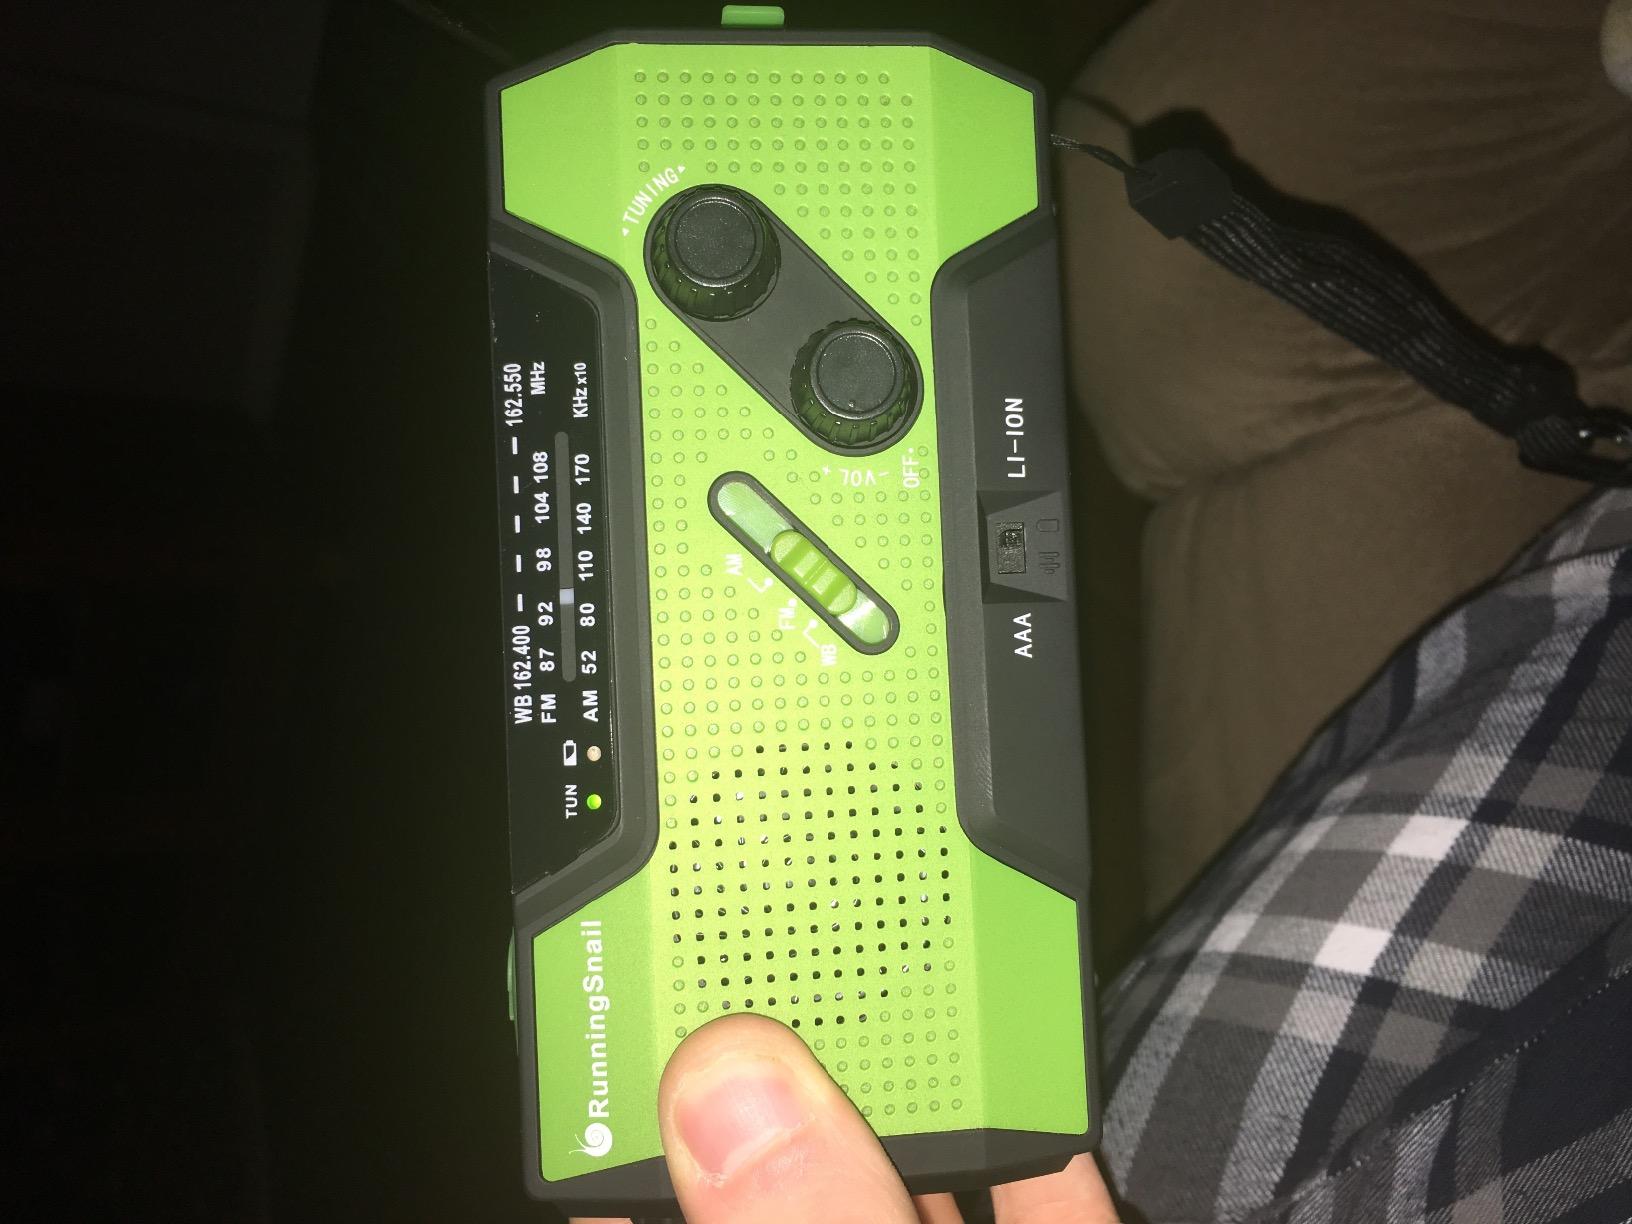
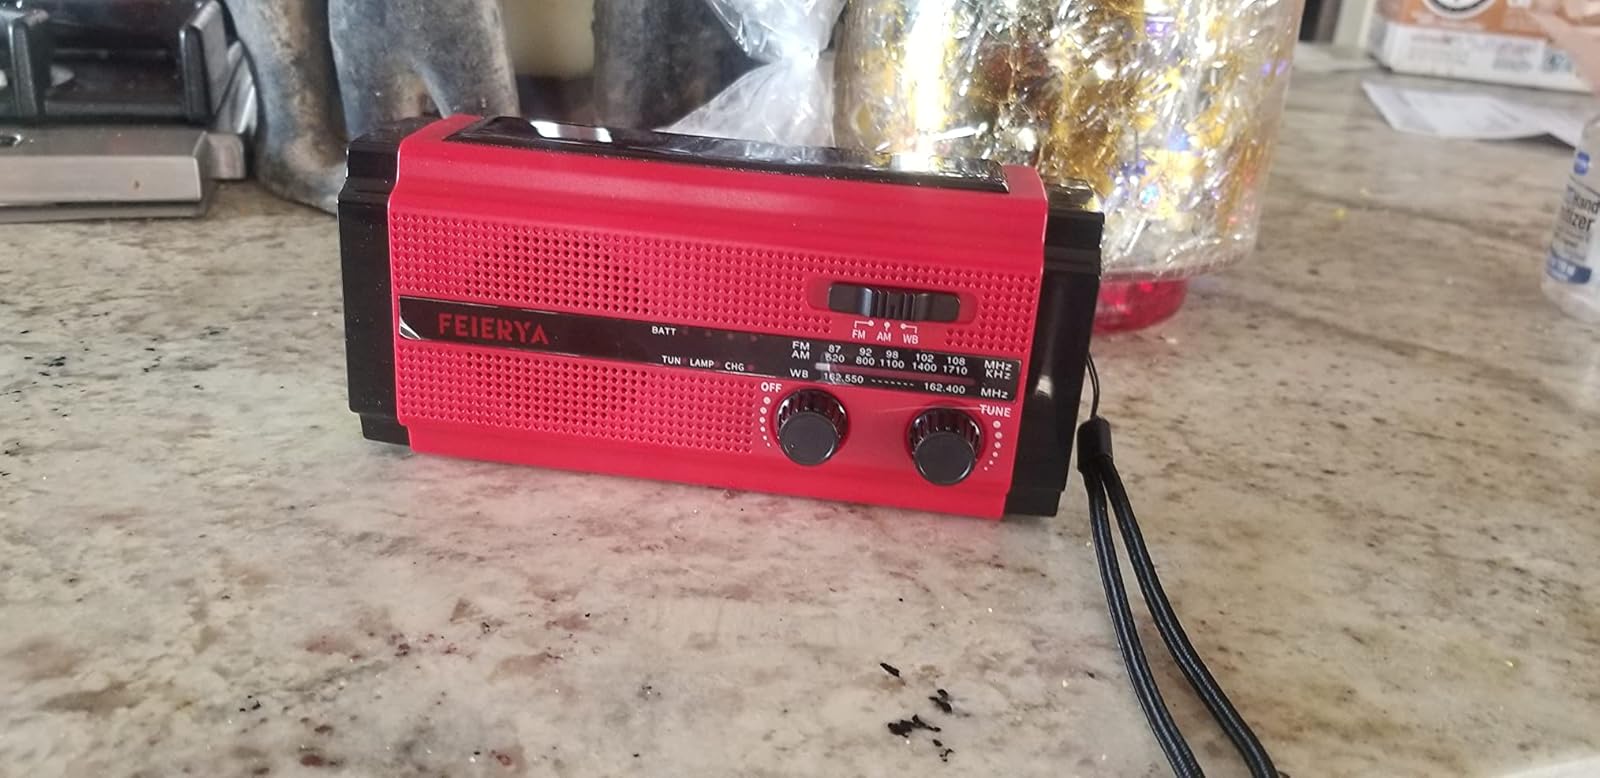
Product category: radio
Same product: no